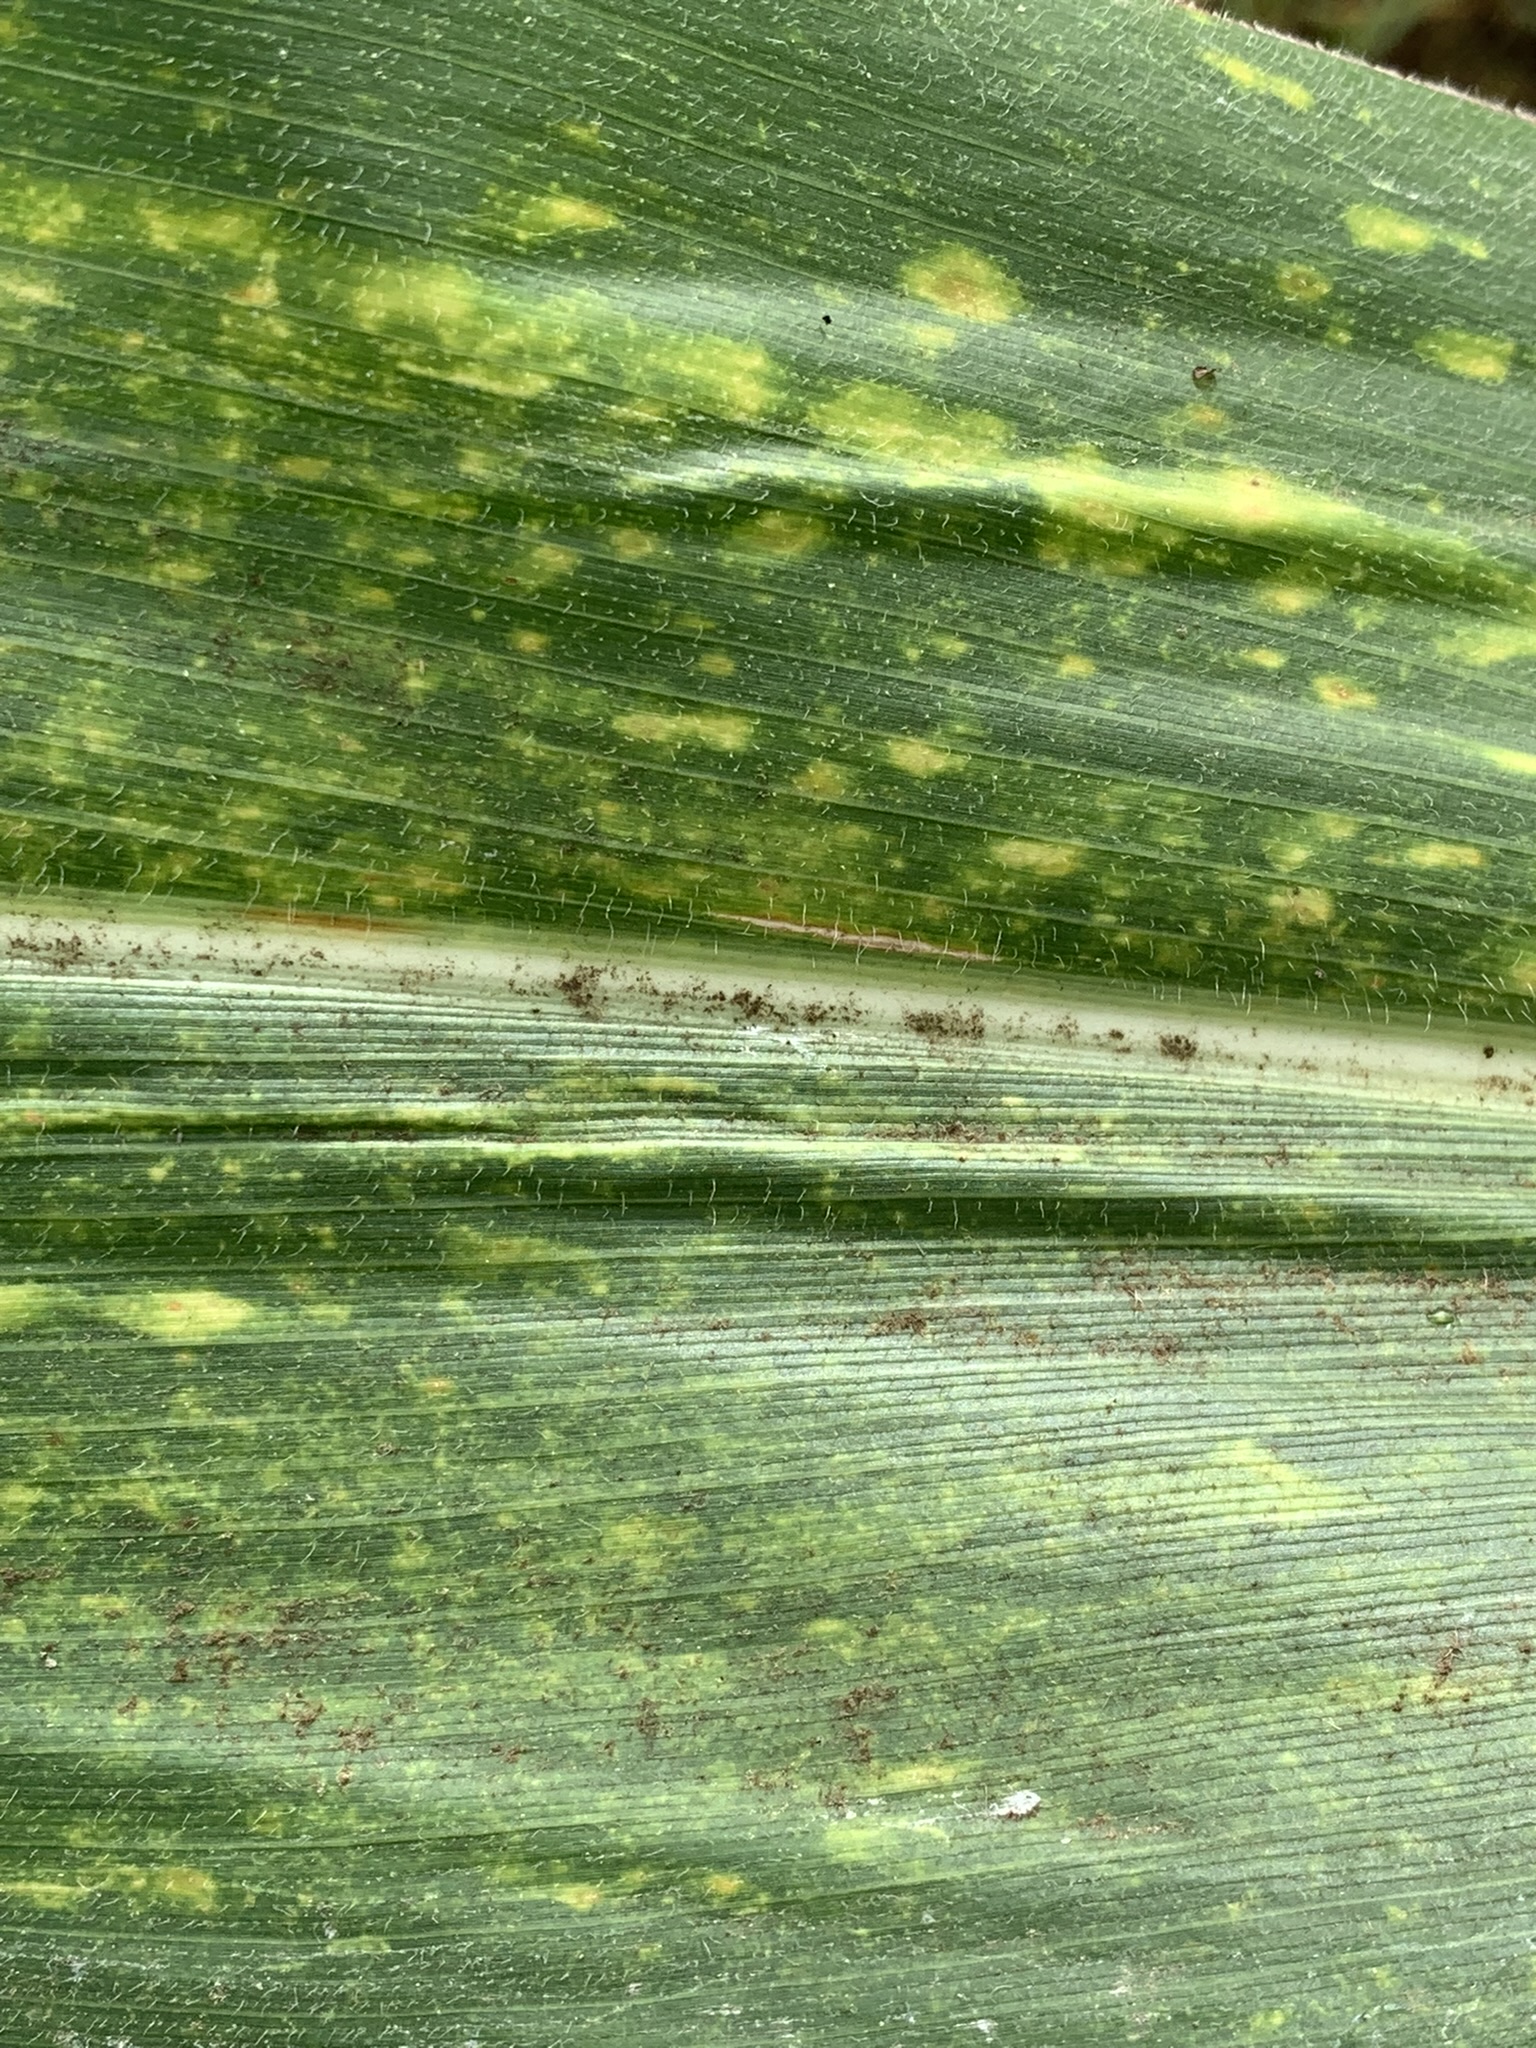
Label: MLN